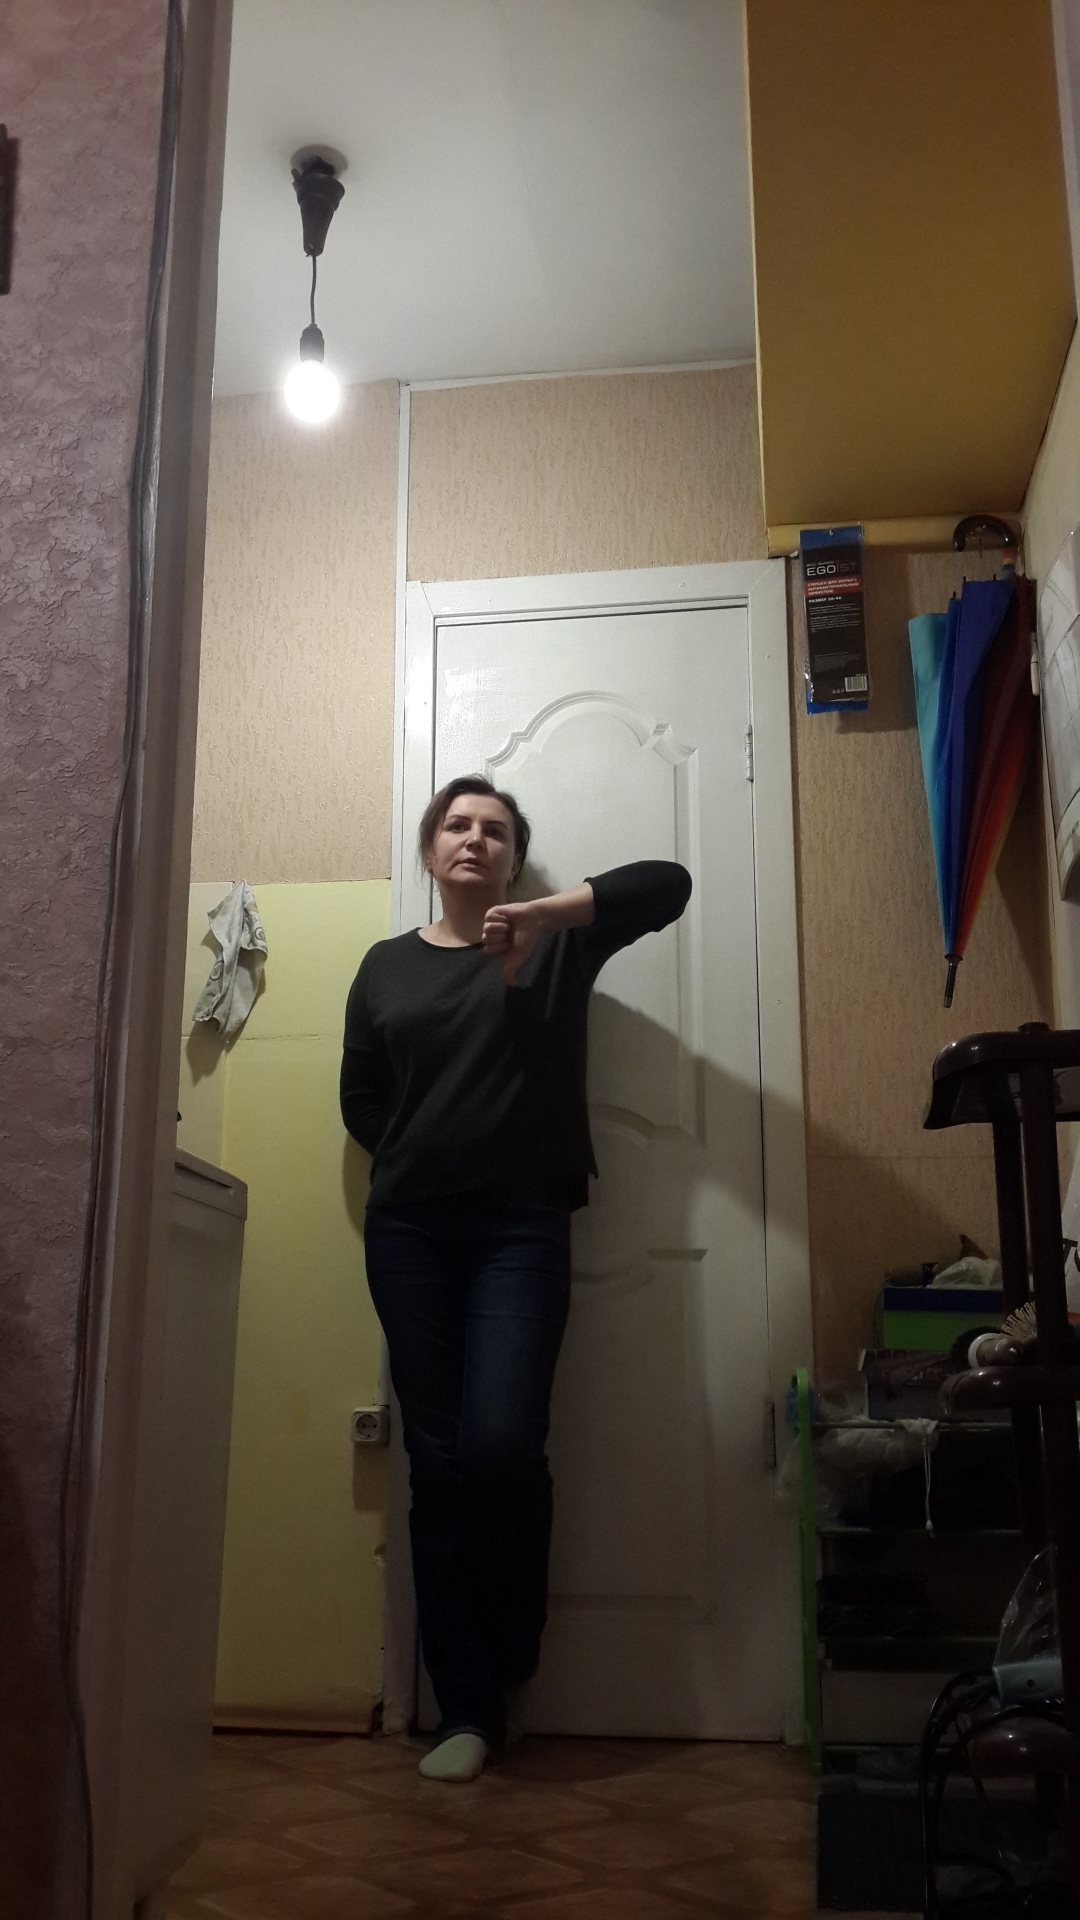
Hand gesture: dislike